Raimon de Castelnou

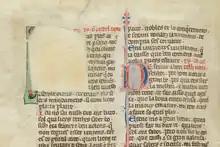
The large decorated or historiated initial from the start of Raimon's poems in chansonnier "C" has been cut out. On the right is the lesser decorated initial of the poem "De servir a bon senhor".

Raimon de Castelnou was an Occitan writer and troubadour of the second half of the 13th century. He wrote five "cansos" (love songs) and one treatise on Catholic doctrine and ethics. There is a "sirventes" attributed to him in some manuscripts, but its attribution is disputed.